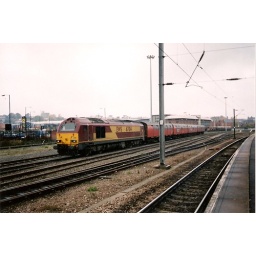
Cyclops loco No. 67014 at Norwich station with a rake of parcels/post office vans around 2002.